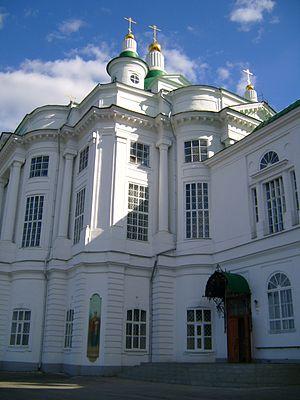
La cathédrale de Tous-les-Saints est la cathédrale orthodoxe de l'éparchie de Toula en Russie. Elle est située rue Léon-Tolstoï. Construite sur une hauteur, elle se voit de toute la ville.